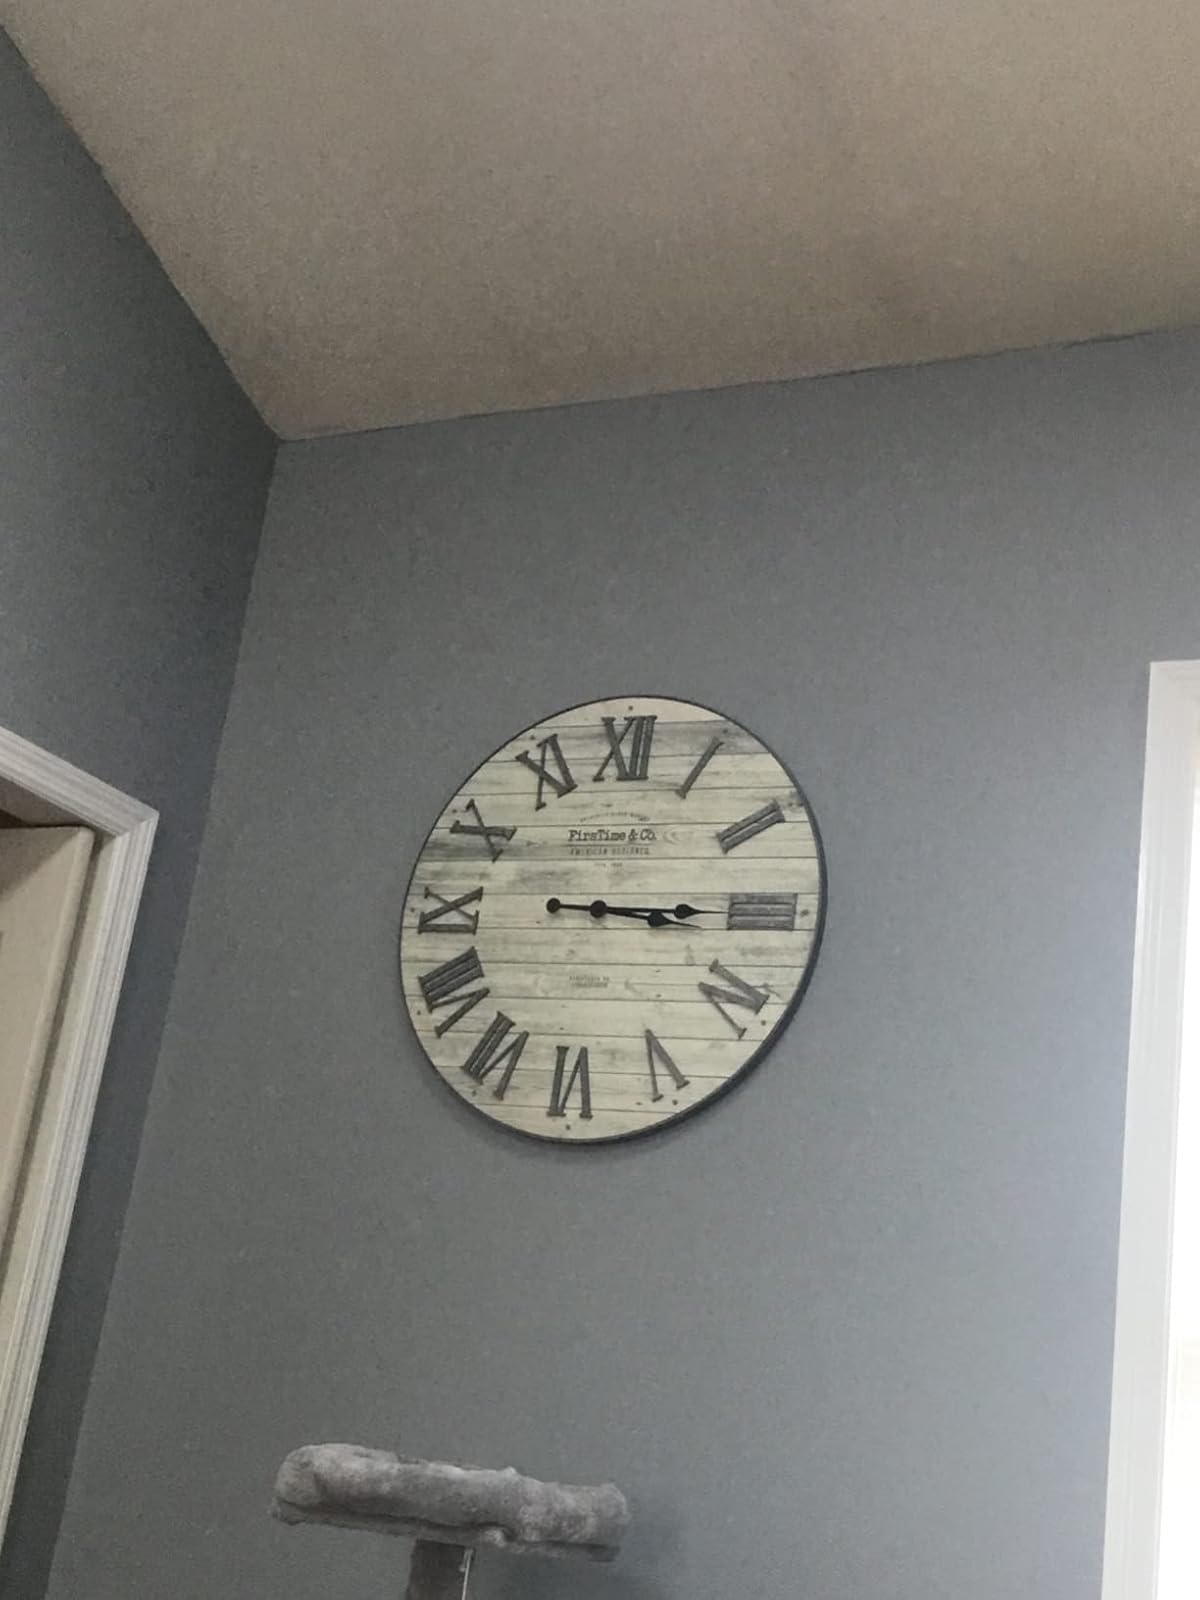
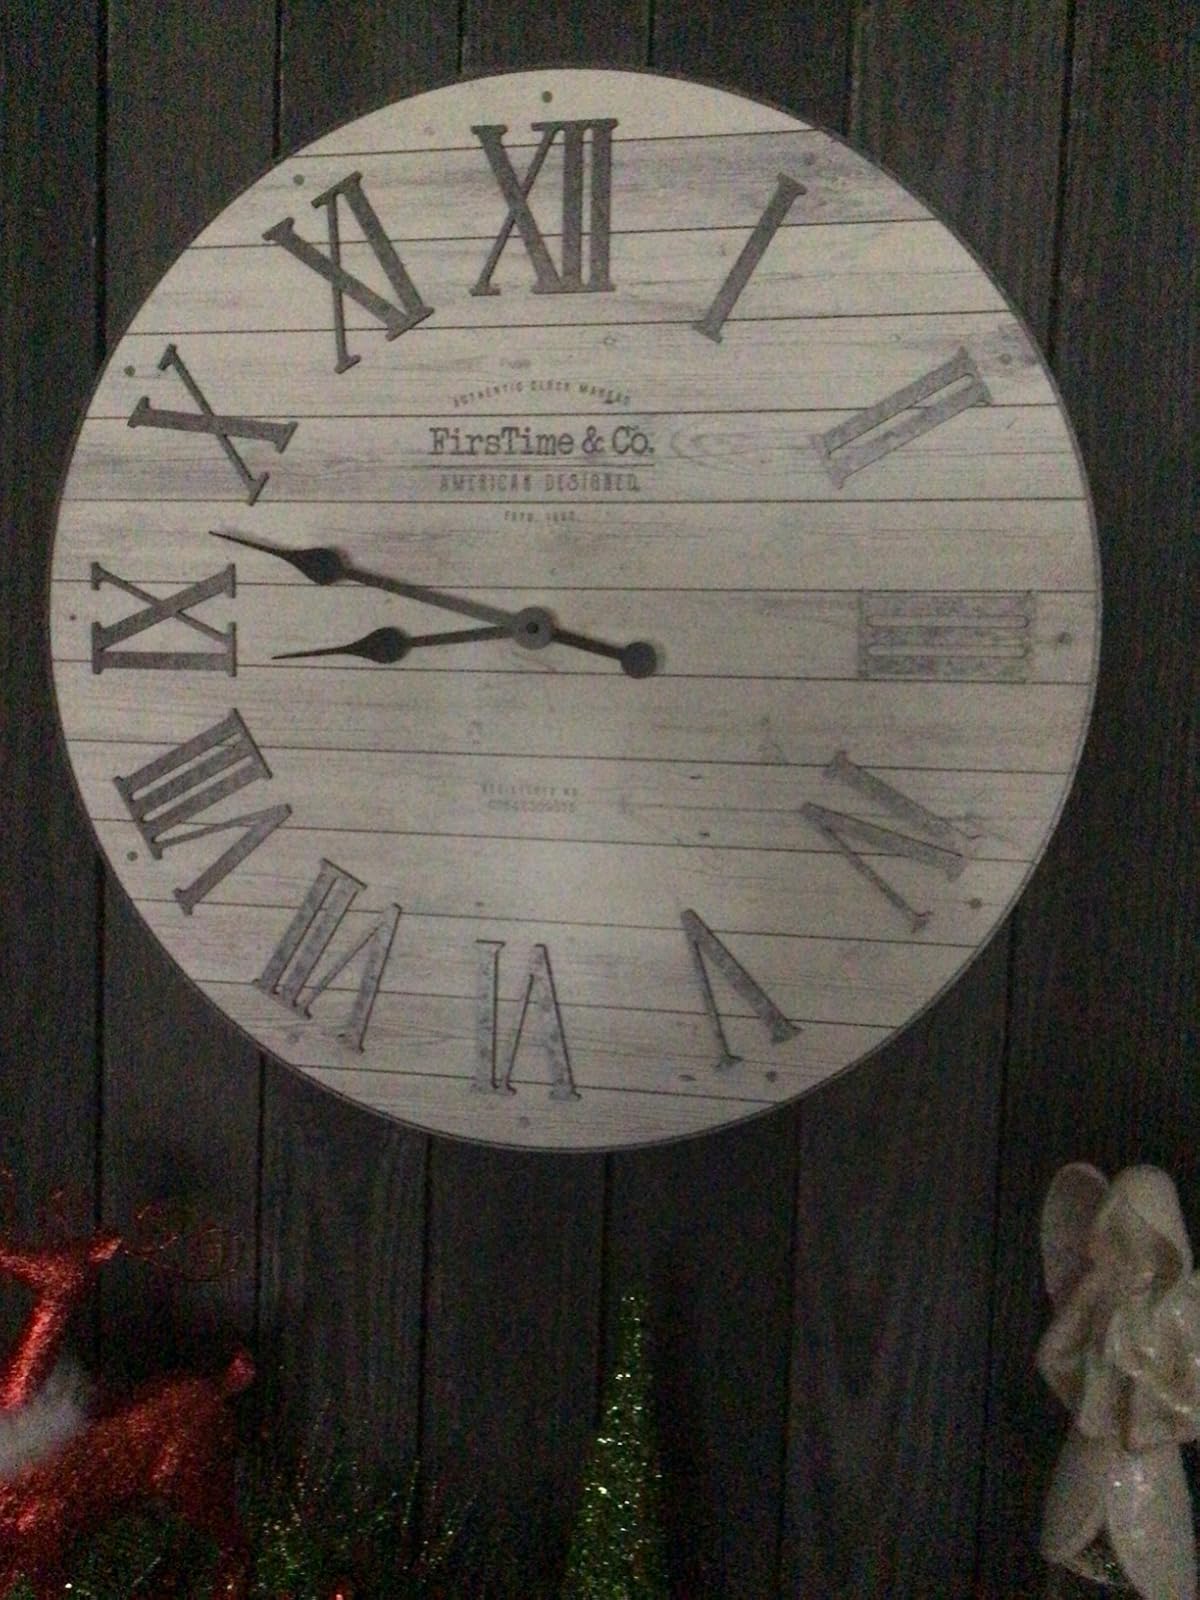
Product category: clock
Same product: yes